Prince Rupert's cube

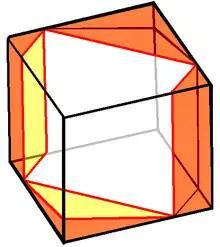
A unit cube with a hole cut through it, large enough to allow Prince Rupert's cube to pass

In geometry, Prince Rupert's cube is the largest cube that can pass through a hole cut through a unit cube without splitting it into separate pieces. Its side length is approximately 1.06, 6% larger than the side length 1 of the unit cube through which it passes. The problem of finding the largest square that lies entirely within a unit cube is closely related, and has the same solution.